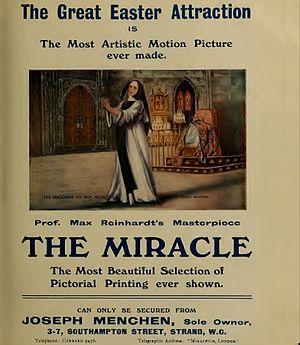
Un miracle, dans la religion, est un fait positif extraordinaire que le croyant attribue à une intervention divine providentielle et auquel il donne une portée spirituelle.